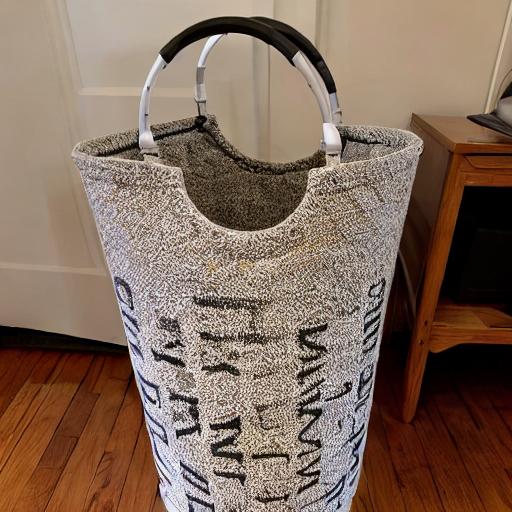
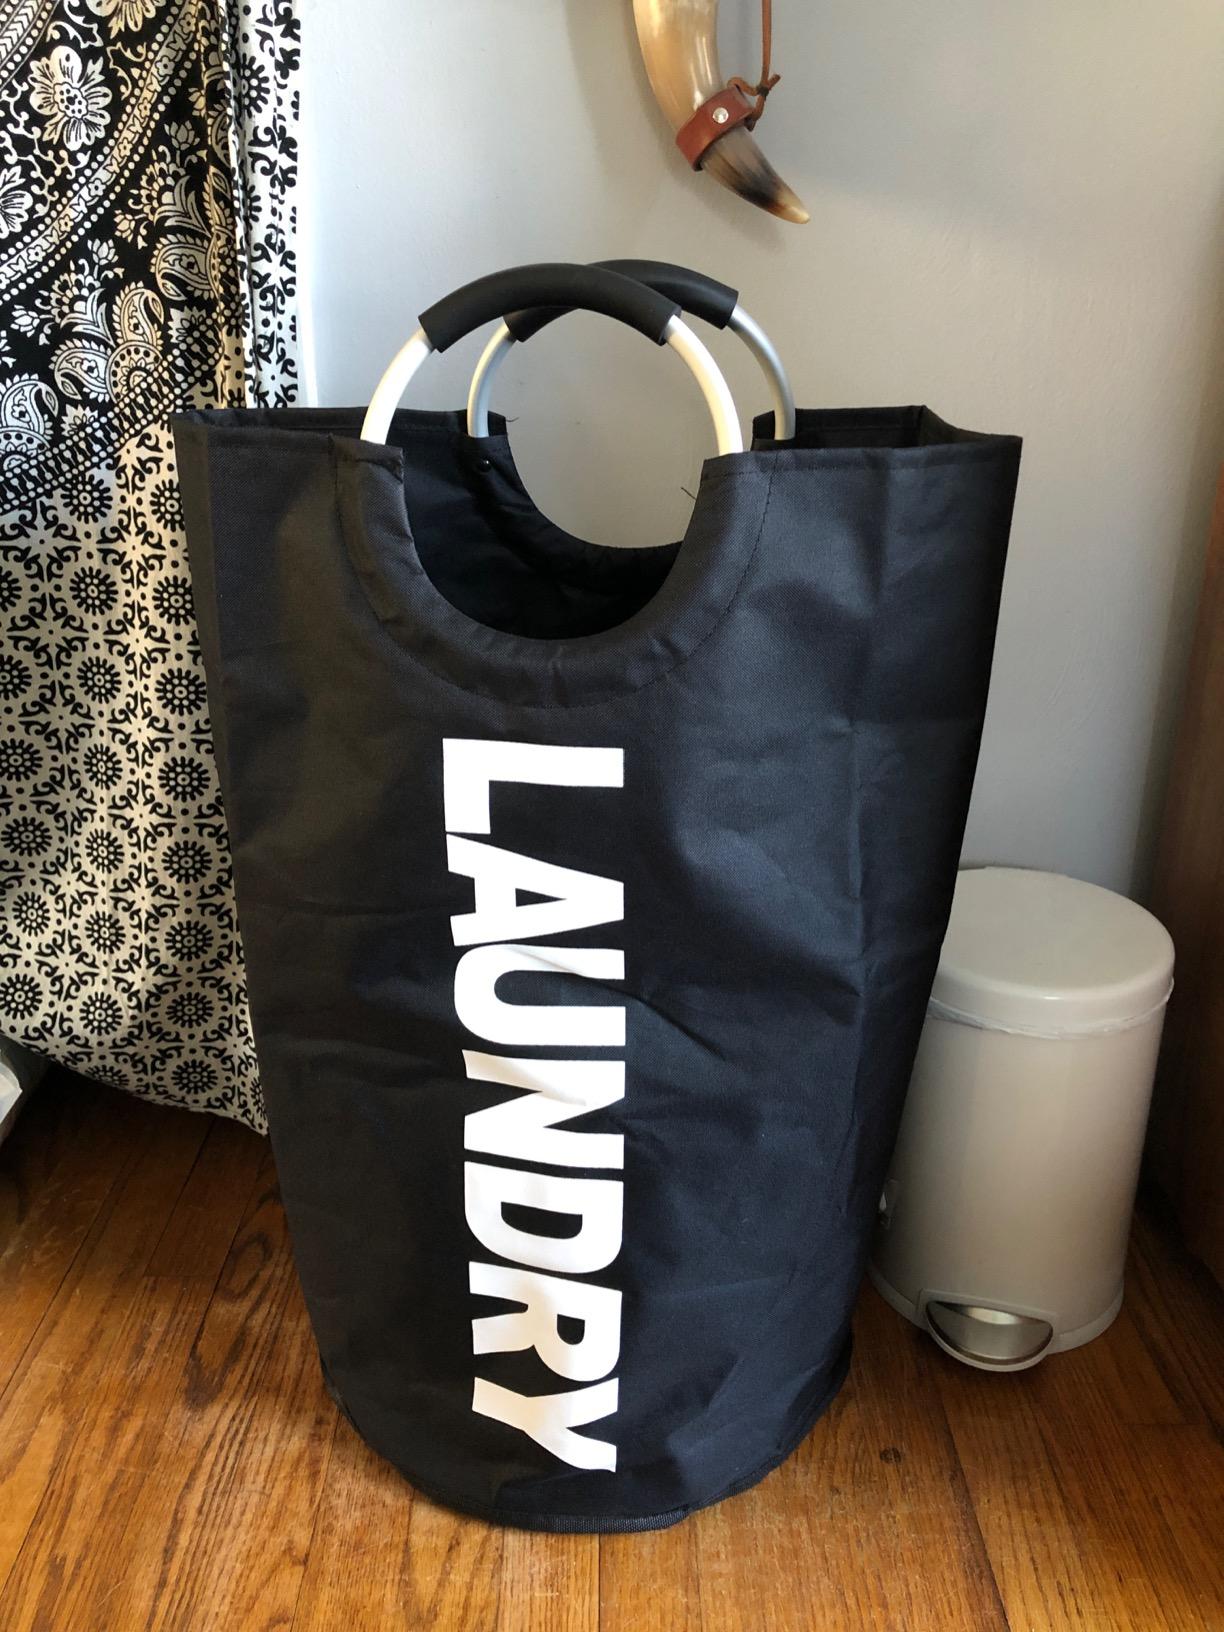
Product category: items_hamper
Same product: no